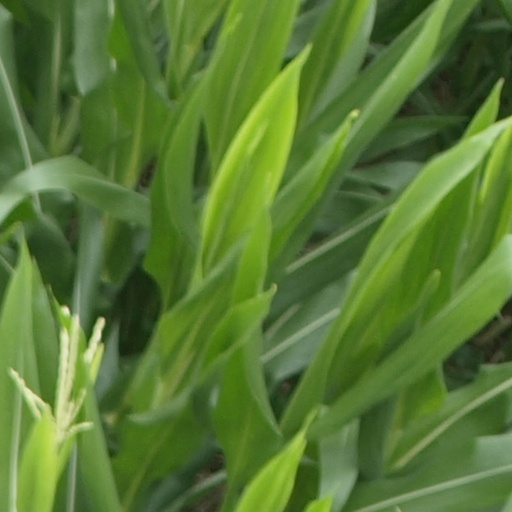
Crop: maize; corn